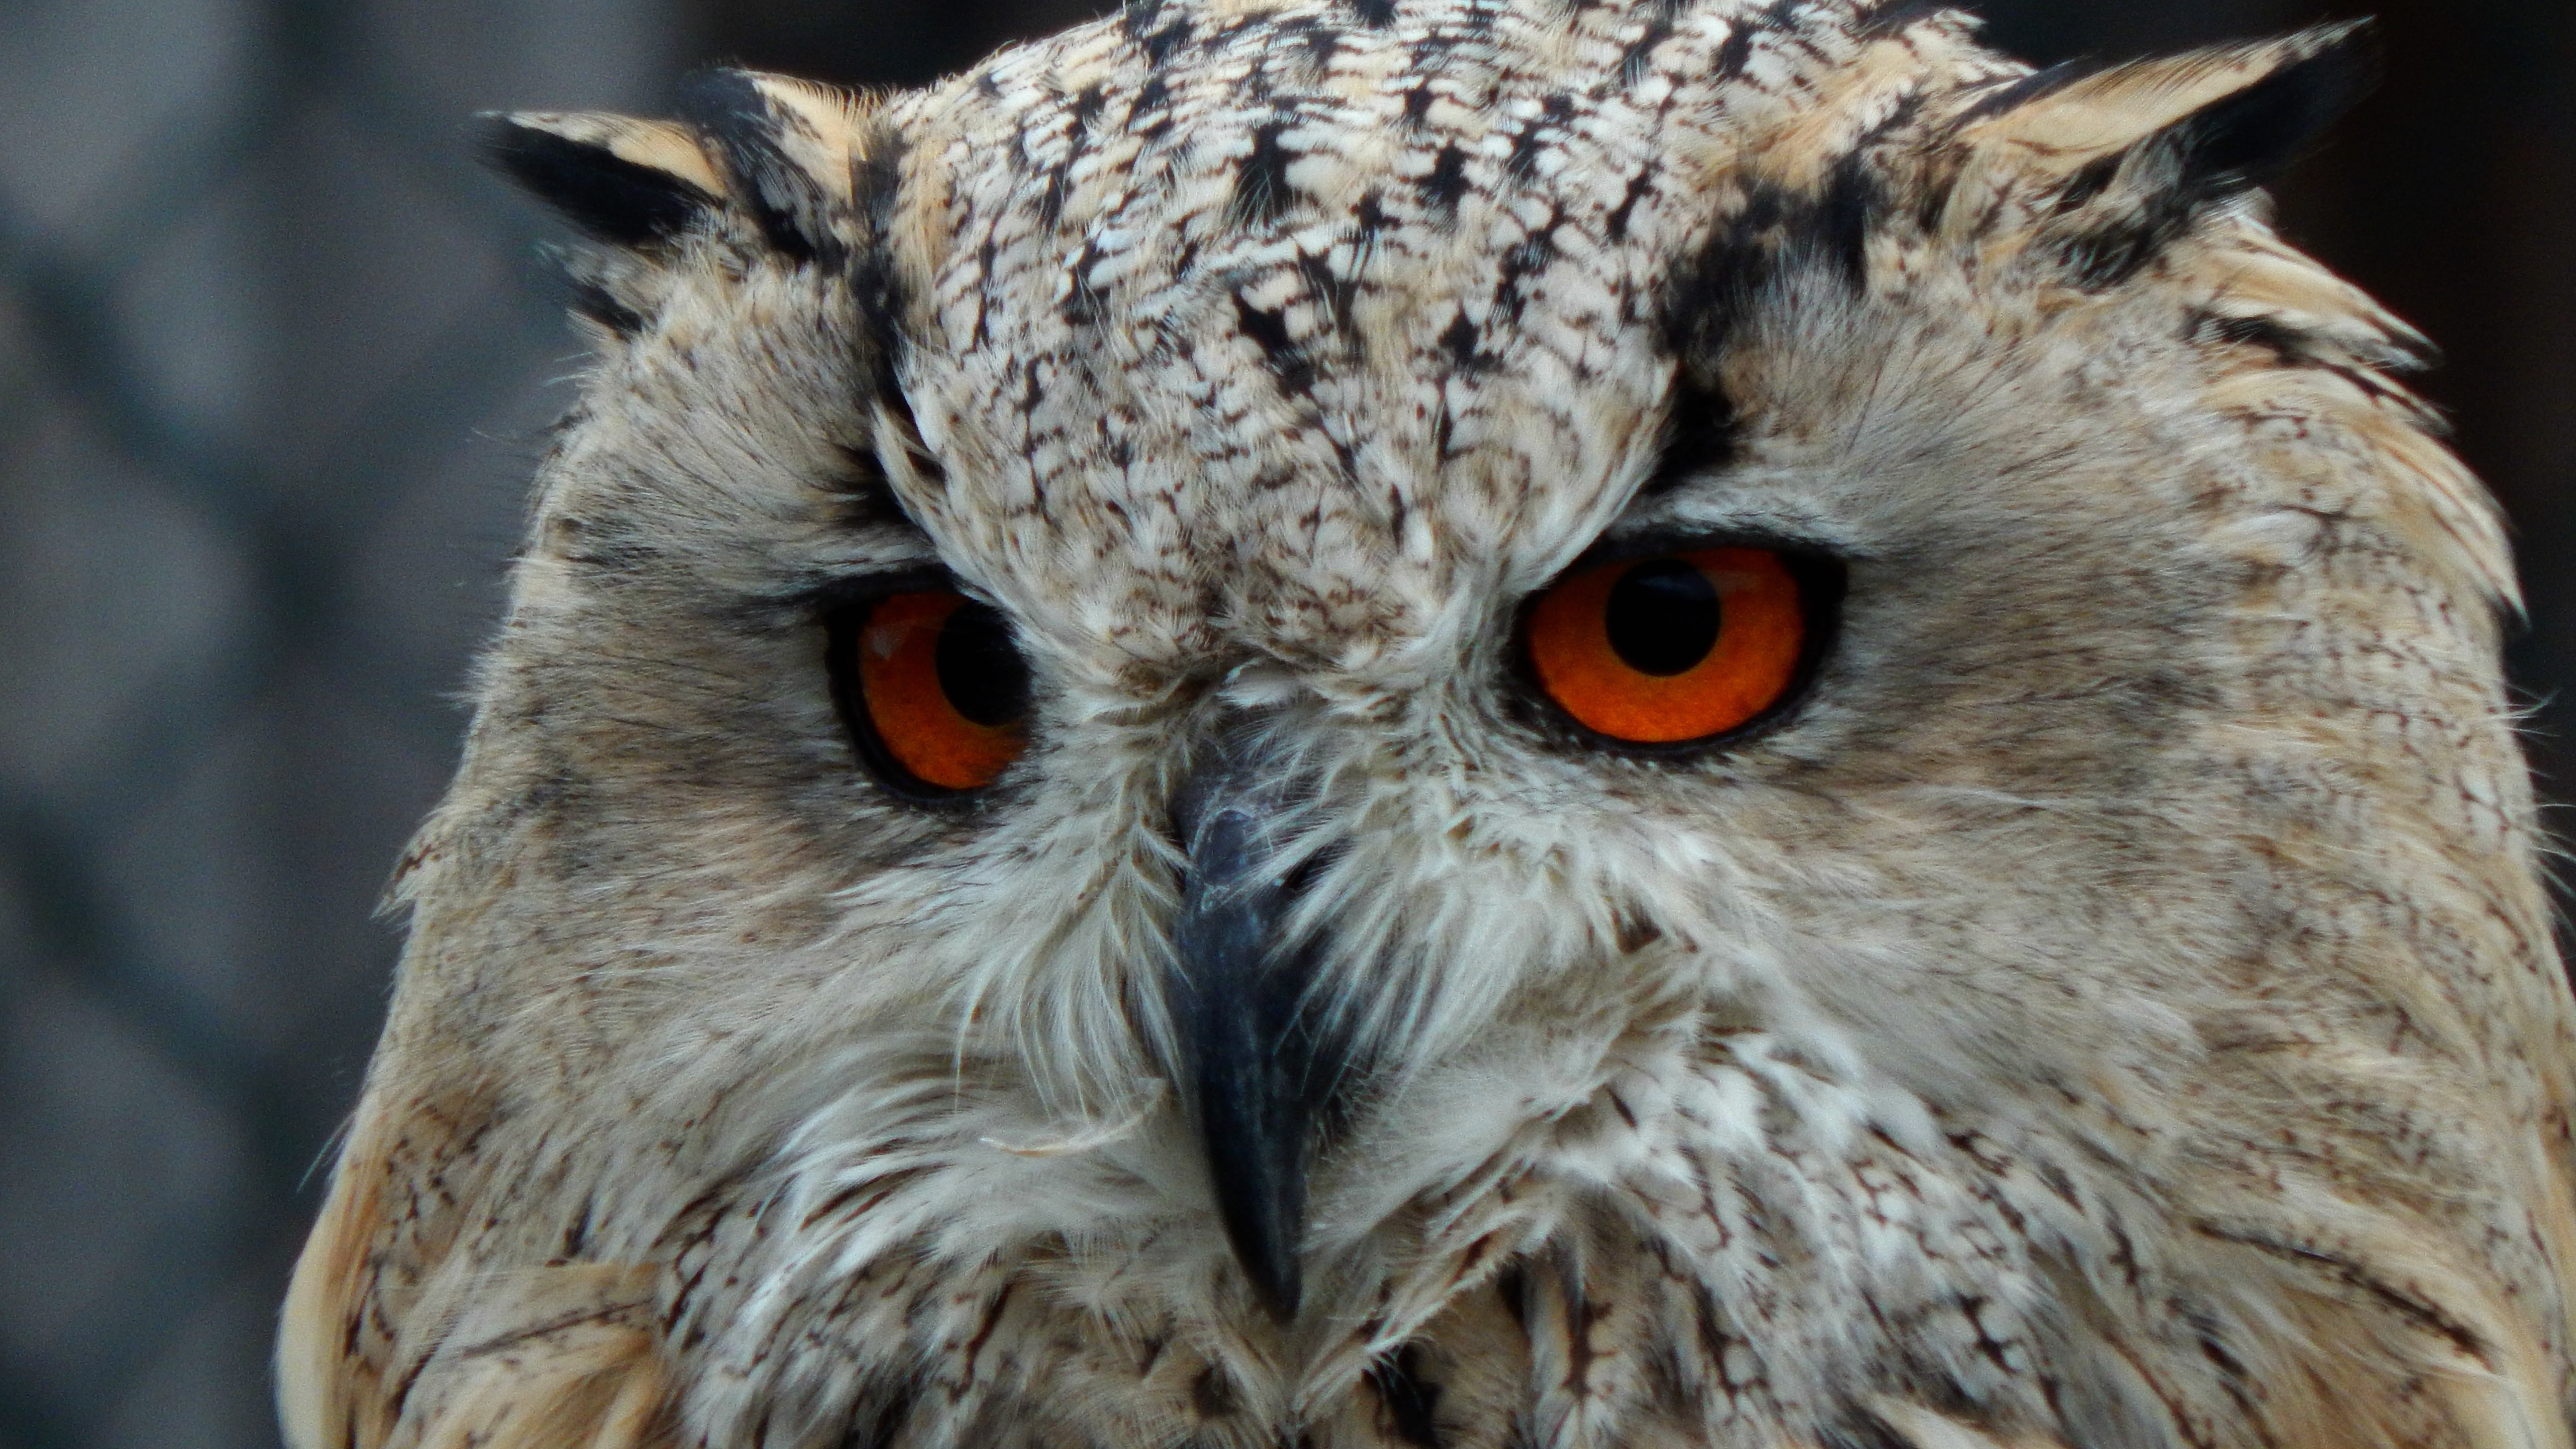
nature, bird, wing, animal, wildlife, beak, owl, fauna, bird of prey, close up, vertebrate, accipitriformes